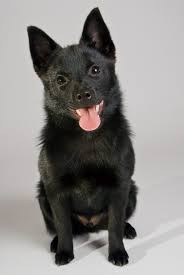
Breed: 201-n000024-schipperke